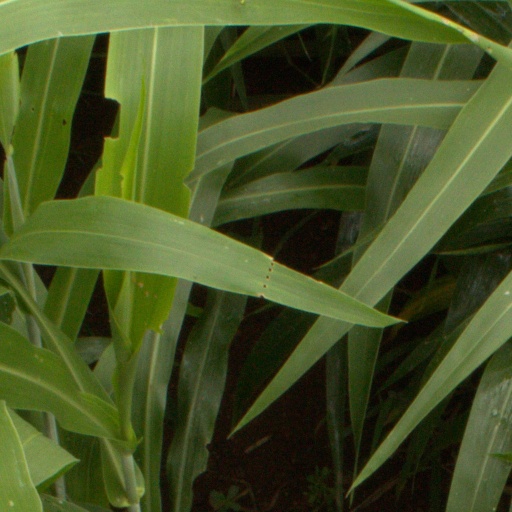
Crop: sorghum